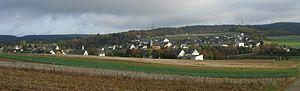
Laudert est une municipalité du Verbandsgemeinde Sankt Goar-Oberwesel, dans l'arrondissement de Rhin-Hunsrück, en Rhénanie-Palatinat, dans l'ouest de l'Allemagne.